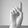
ASL letter: D